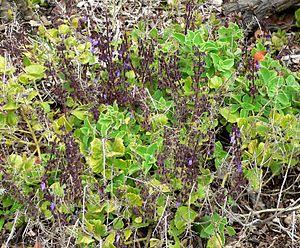
Plectranthus lanuginosus est une espèce de plantes de la famille des Labiées qui fait partie des végétaux communément appelés coléus.
Les Coléus ou Colioles sont des plantes d'origine tropicale, de la famille des Lamiacées dont la classification a évolué, si bien que le genre Coleus, et les espèces qui le constituent, sont à présent classés par les botanistes dans le genre Plectranthus. Le mot reste toutefois utilisé comme nom vernaculaire en horticulture ou en phytothérapie. Les coléus sont des plantes de culture facile et à croissance rapide. Certaines variétés horticoles, hybrides ou cultivars de Plectranthus scutellarioides, présentent un feuillage coloré spectaculaire.